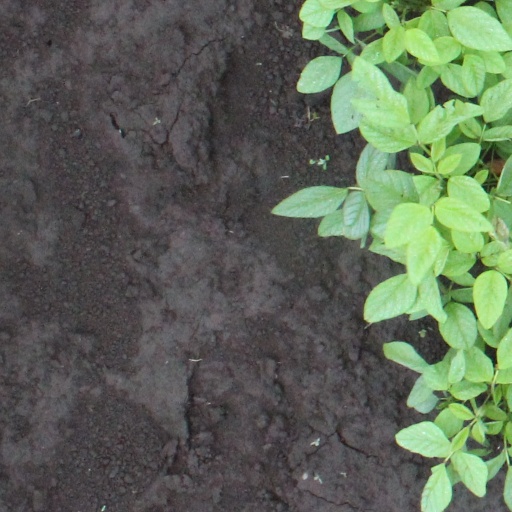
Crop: soybean